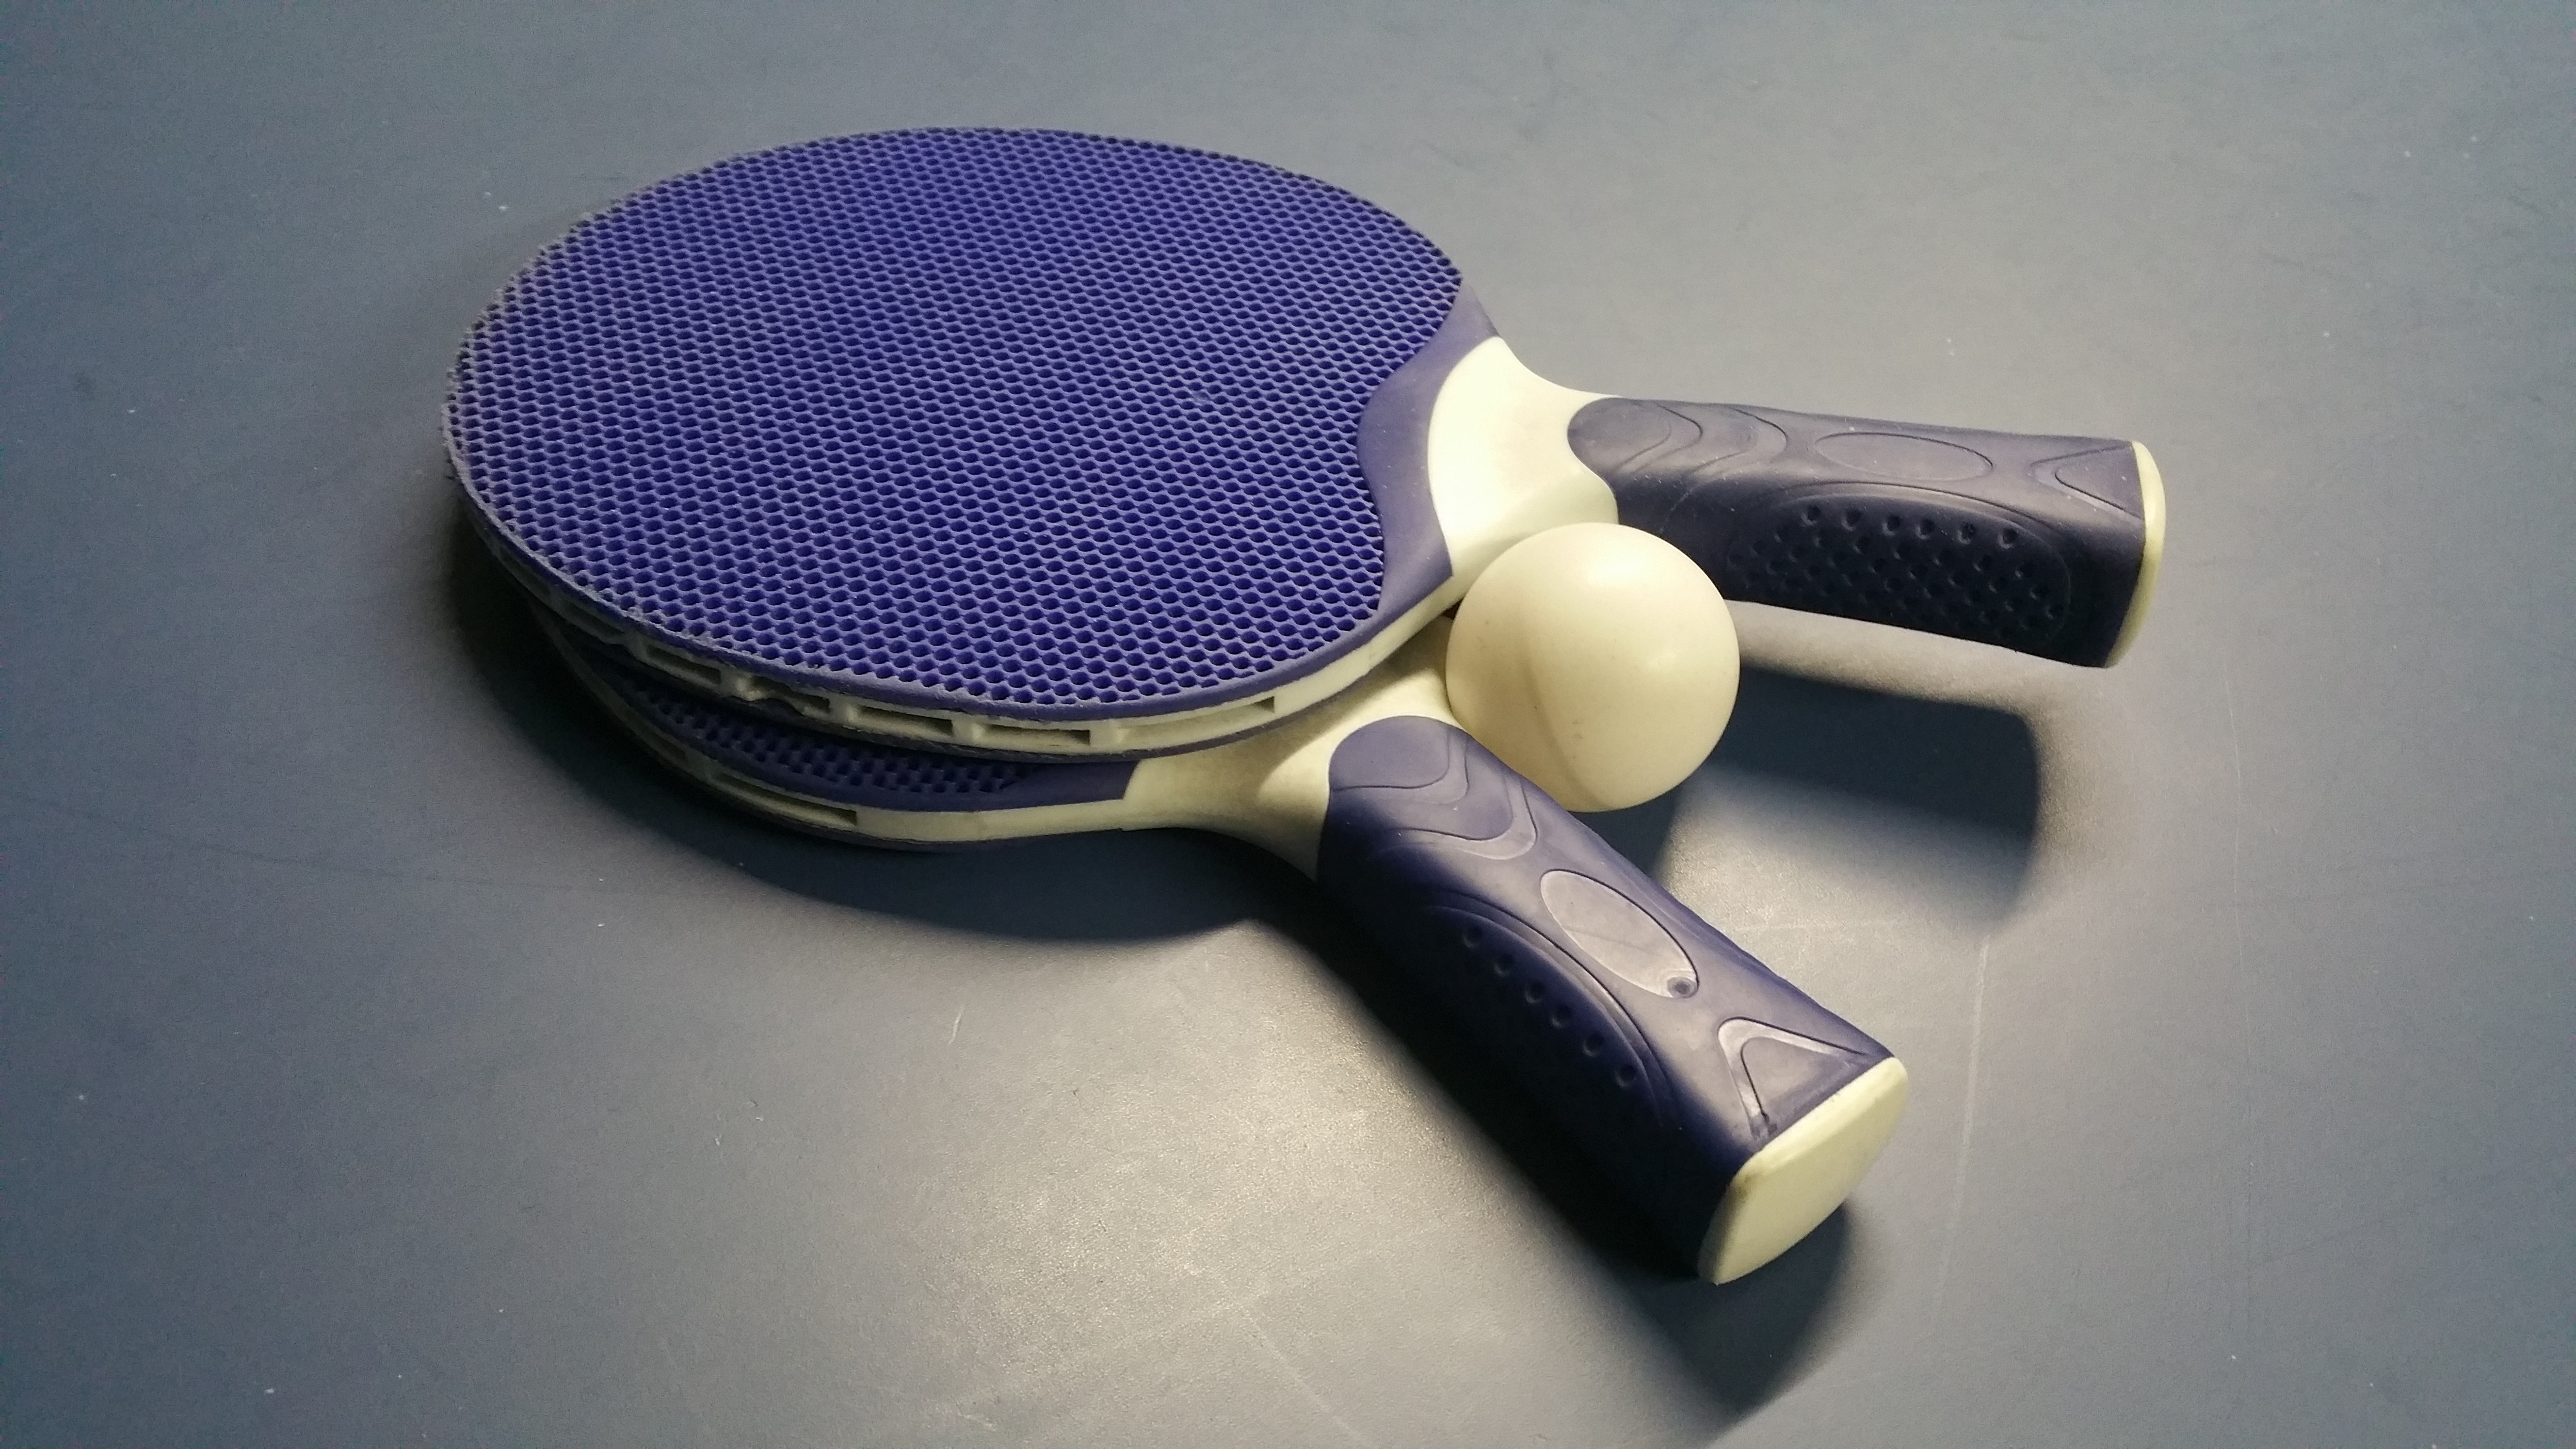
wood, white, sport, game, play, recreation, paddle, red, equipment, action, two, black, leisure, fitness, handle, activity, product, fun, tennis, glasses, ball, match, pong, championship, competitive, active, hobby, challenge, win, sporting, nobody, ping, table tennis, ping pong, racket, audio equipment